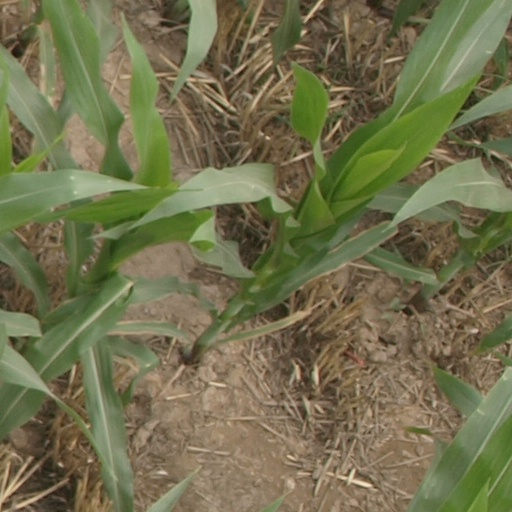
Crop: maize; corn